Artemis

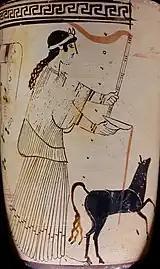
Artemis pouring a libation. Attic white-ground lekythos, c. 460–450 BCE. From Eretria. c. 460-450 BCE. Attributed to Bowdoin Painter. Louvre, Paris

Laphria is the Pre-Greek "mistress of the animals" at Delphi and Patras. There was a custom to throw animals alive into the annual fire of the fest. The festival at Patras was introduced from Calydon and this relates Artemis to the Greek heroine Atalanta who symbolizes freedom and independence. Other epithets that relate Artemis to the animals are Amarynthia and "Kolainis".